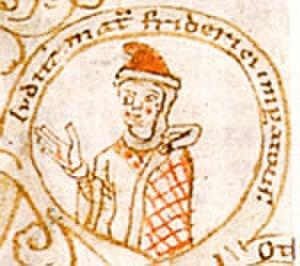
Frédéric II, dit le Borgne, né en 1090 et mort le 4 avril 1147 à Alzey en Franconie, de la dynastie des Hohenstaufen, fut duc de Souabe de 1105 à sa mort. Son frère cadet Conrad a été élu roi des Romains en 1138. Il est le père de Frédéric Barberousse, couronné empereur en 1155, et l'arrière-grand-père de l'empereur Frédéric II.